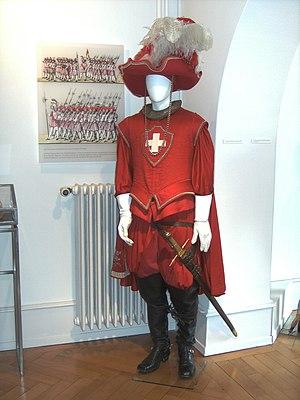
Vevey (Suisse) - musée de la Confrérie des Vignerons - Costume du Commandant des Cent-Suisses de la Fête des vignerons de 1999.
Les Cent-Suisses est une compagnie d'infanterie d'élite composée de mercenaires suisses au service du roi de France entre 1471 et 1830. Par analogie on parle également de Cent-Suisses pour désigner d'autres corps de mercenaires suisses. Une troupe folklorique de la Fête des vignerons porte ce titre en leur hommage depuis le milieu du XIXᵉ siècle.
La Fête des Vignerons est une fête traditionnelle qui a lieu une fois par génération à Vevey, en Suisse.